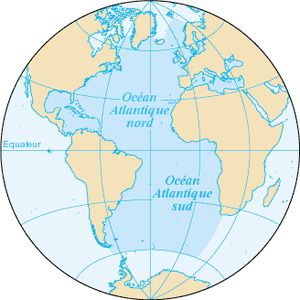
L'expression « bataille de l'Atlantique » désigne l'ensemble des combats qui ont eu lieu dans l'Atlantique nord, pendant la Seconde Guerre mondiale. La paternité de l'expression est attribuée à Winston Churchill. C'est la plus longue bataille de l'Histoire, commençant le 3 septembre 1939 pour finir le 8 mai 1945.
Les découpages de chaque océan présenté ci-dessous sont basés sur les délimitations de l'Organisation hydrographique internationale. Certaines mers présentent également d'éventuelles subdivisions.